Second Presbyterian Church (Richmond, Virginia)

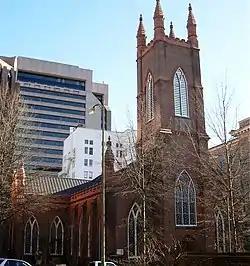

Second Presbyterian Church is a historic Presbyterian church located at 5 N. 5th Street in Richmond, Virginia. It was designed by architect Minard Lafever and was built in 1848. It is a brick veneer Gothic Revival style church with lancet windows and a square pinnacled tower with an arched entrance at the front of the church.